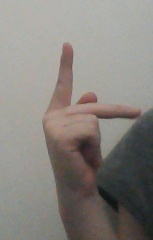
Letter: dha